Amica Mutual Pavilion

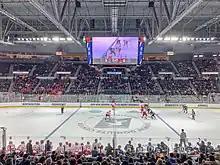
2019 NCAA Hockey East Regional at the Dunk, Cornell University vs Providence College

The arena has been the site of many collegiate tournaments, including the inaugural 1980 Big East Conference men's basketball tournament; the Division I men's basketball ECAC New England Region tournament, organized by the Eastern College Athletic Conference (ECAC), in 1978 and 1979; NCAA Division I men's basketball tournament first- and second-round games in 1976, 1979, 1980, 1981, 1989, 1996, 2010, and 2016; the 1978 and 1985 NCAA Division I men's basketball tournament East Region finals; the inaugural 1985 Hockey East Tournament, as well as the second tournament a year later in 1986 before the tourney made Boston a permanent home; and the 1978, 1980, 1982, 1986, 1995 and 2000 NCAA Frozen Four ice hockey championships. The University of Rhode Island (URI) men's basketball team also played some home basketball games at the Providence Civic Center beginning in 1973, although this practice stopped with the opening of the Ryan Center in 2002.